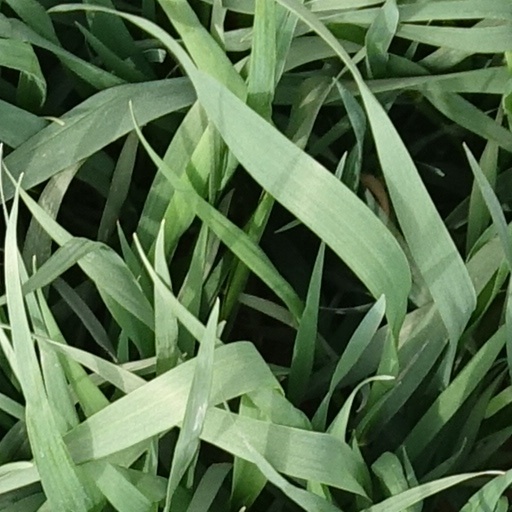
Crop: wheat